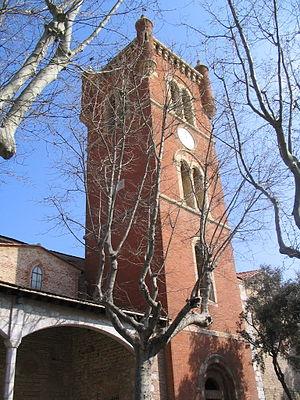
Église Saint-Jacques de Perpignan (Pyrénées-Orientales, 66)
L'église Saint-Jacques est une église catholique située à Perpignan, en France.
Le quartier Saint-Jacques est un des quartiers médiévaux du centre historique de Perpignan.